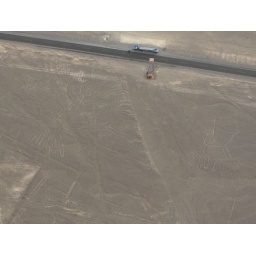
The tree is to left and the hands are on the right side with the viewing tower in the middle.